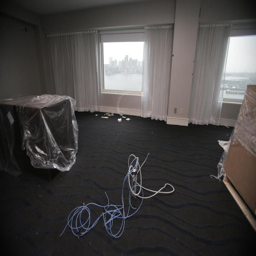
a room being renovated at hotel .